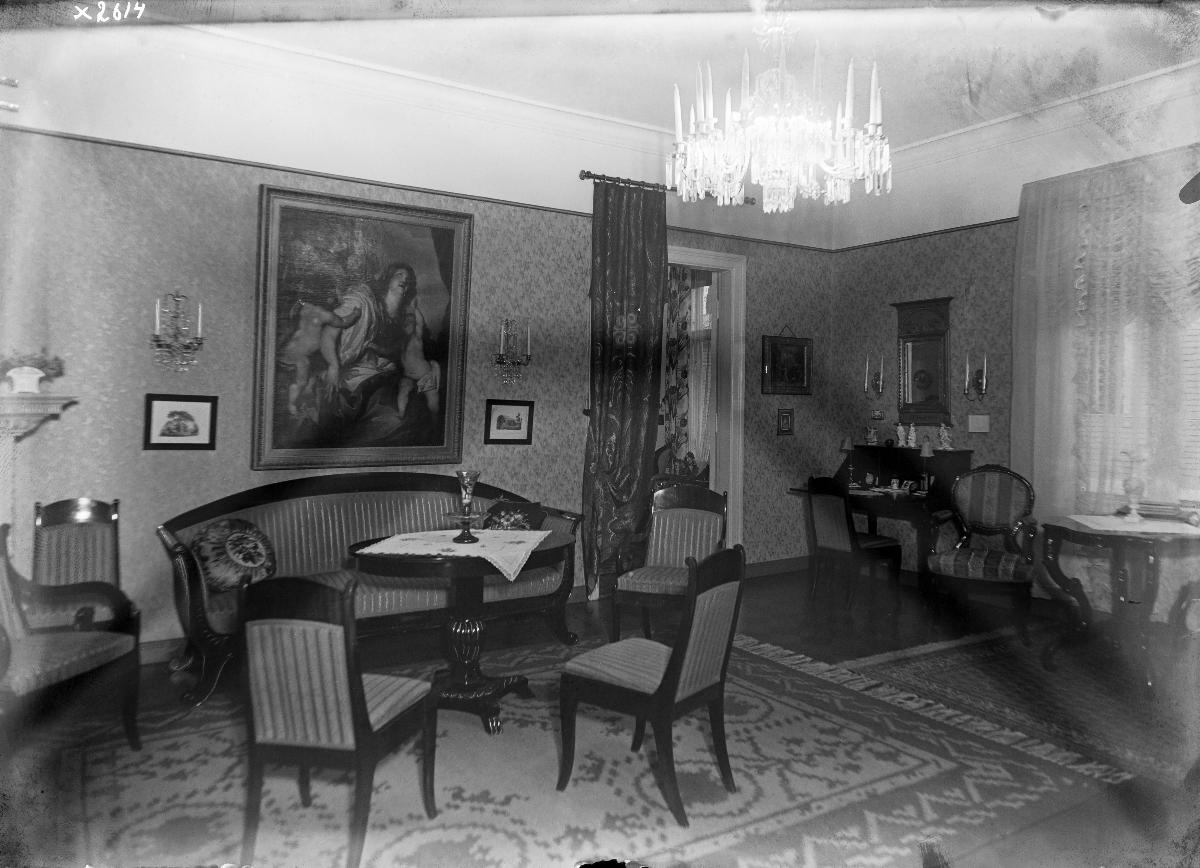
Huone yksityisasunnossa
A room in a residence
sisällön kuvaus: Huone yksityisasunnossa vuonna 1940. content description: A room in a residence in 1940.
Vuosi: 1940
Paikka: Suomi
Aiheet: sisäkuva; asunnot; asuinrakennukset; huonekalut; sisustus; olohuoneet; salongit; housings; residential buildings; furniture; interior decoration; living rooms; parlours; bostäder; bostadshus; möbler; inredning (verksamhet); vardagsrum; salonger